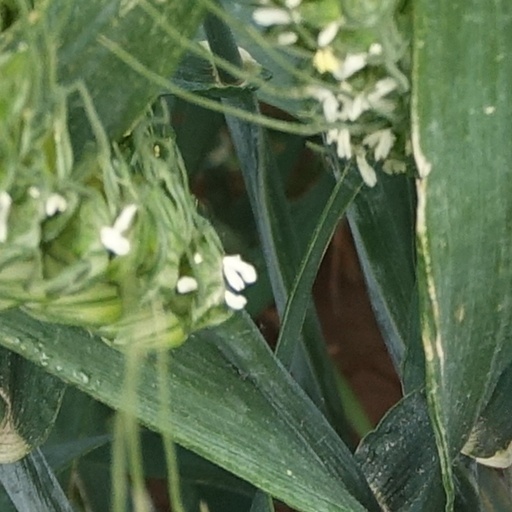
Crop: wheat